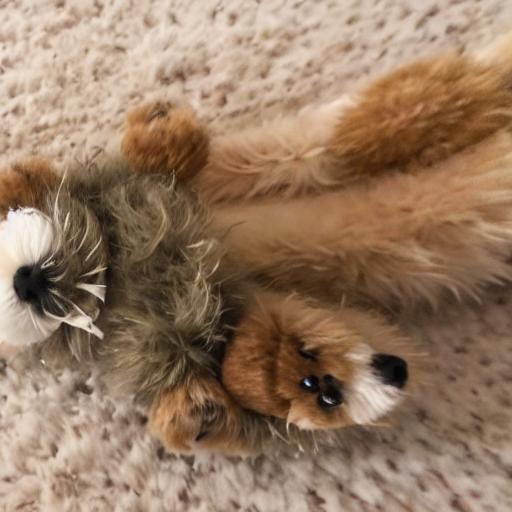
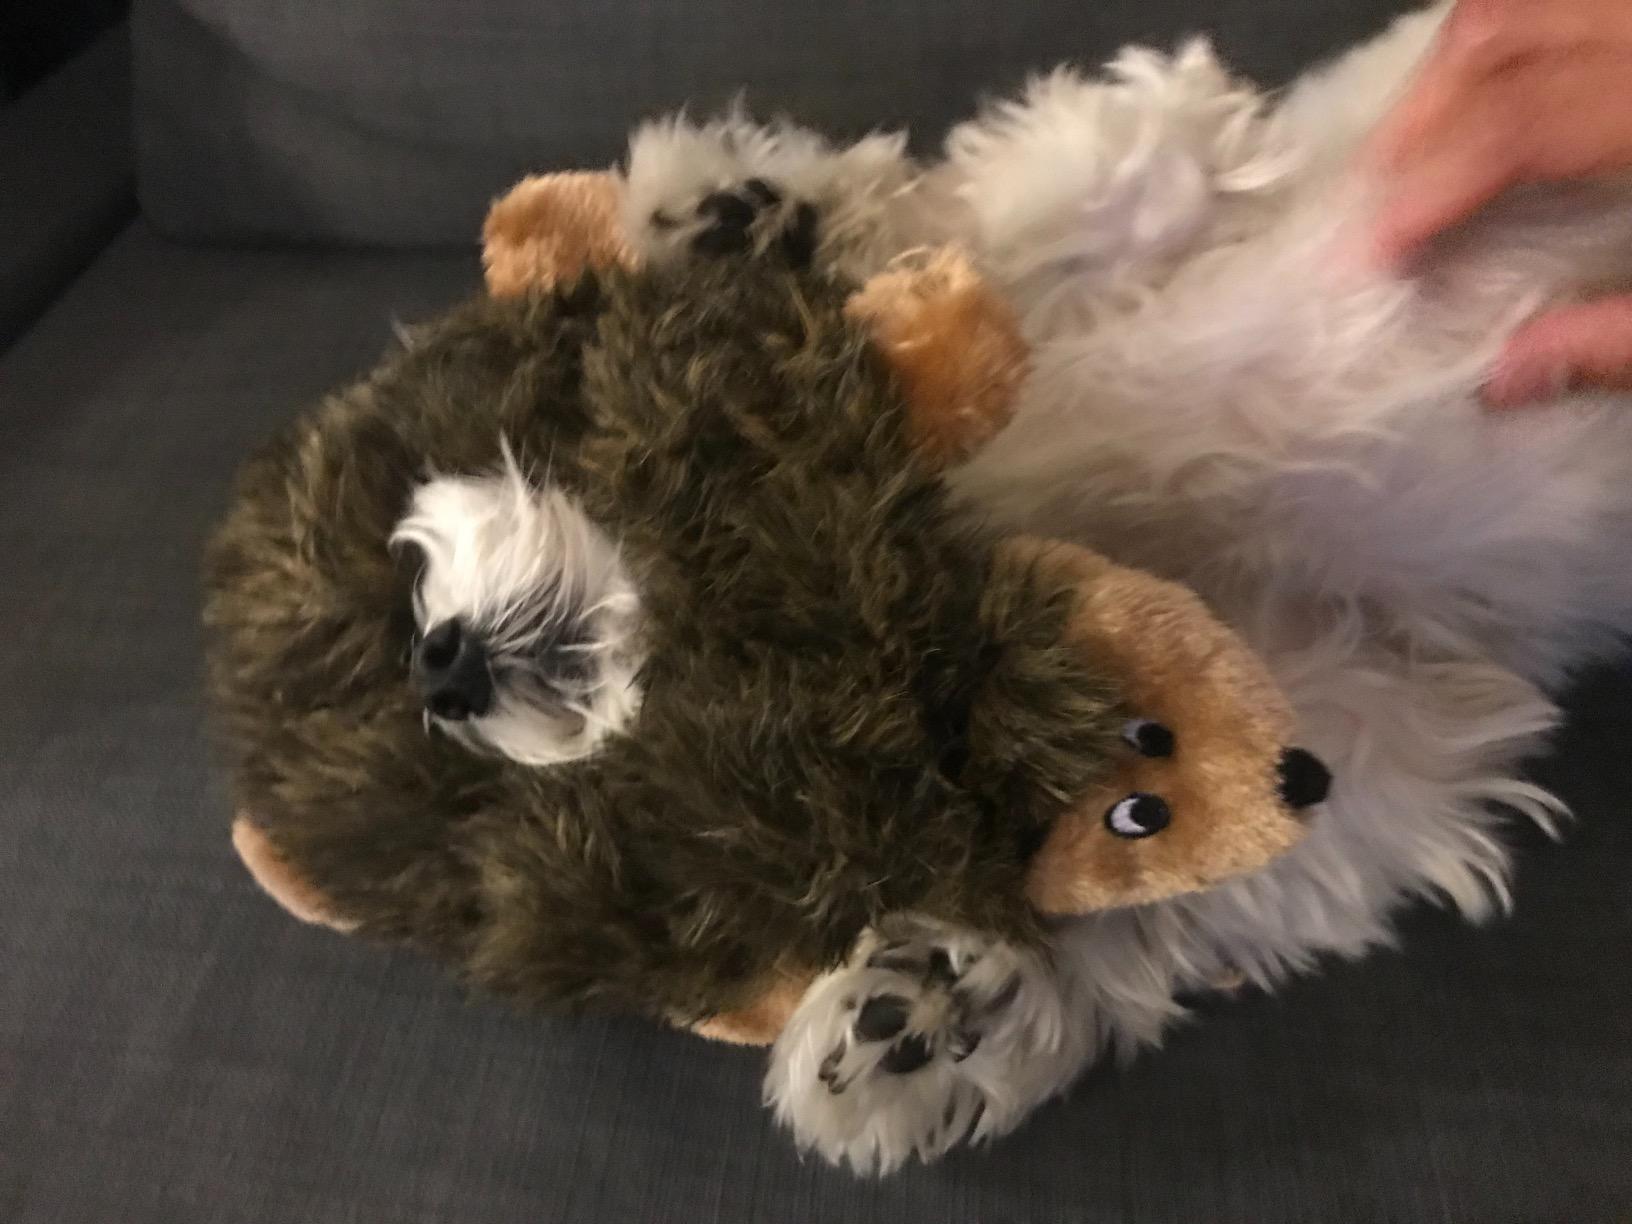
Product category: items_toy
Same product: no